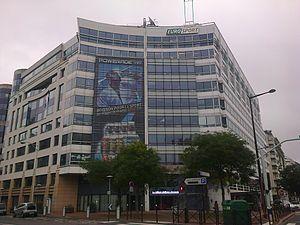
Siège français d'Eurosport à Issy-les-Moulineaux (Hauts-de-Seine, France).
Eurosport 2 est une chaîne de télévision thématique française consacrée au sport, déclinée de la chaîne sportive pan-européenne Eurosport 2.
Eurosport 1, anciennement Eurosport France, est une chaîne de télévision payante thématique française consacrée au sport, déclinée de la chaîne sportive pan-européenne Eurosport.
Teddy Riner, né le 7 avril 1989 aux Abymes en Guadeloupe, est un judoka et animateur français évoluant dans la catégorie des plus de 100 kg, détenteur d'un record de dix titres de champion du monde, champion olympique à Londres en 2012 et à Rio de Janeiro en 2016, médaillé de bronze à Pékin en 2008, quintuple champion d'Europe. Il a été nommé Ambassadeur de bonne volonté de l'UNICEF en 2018.